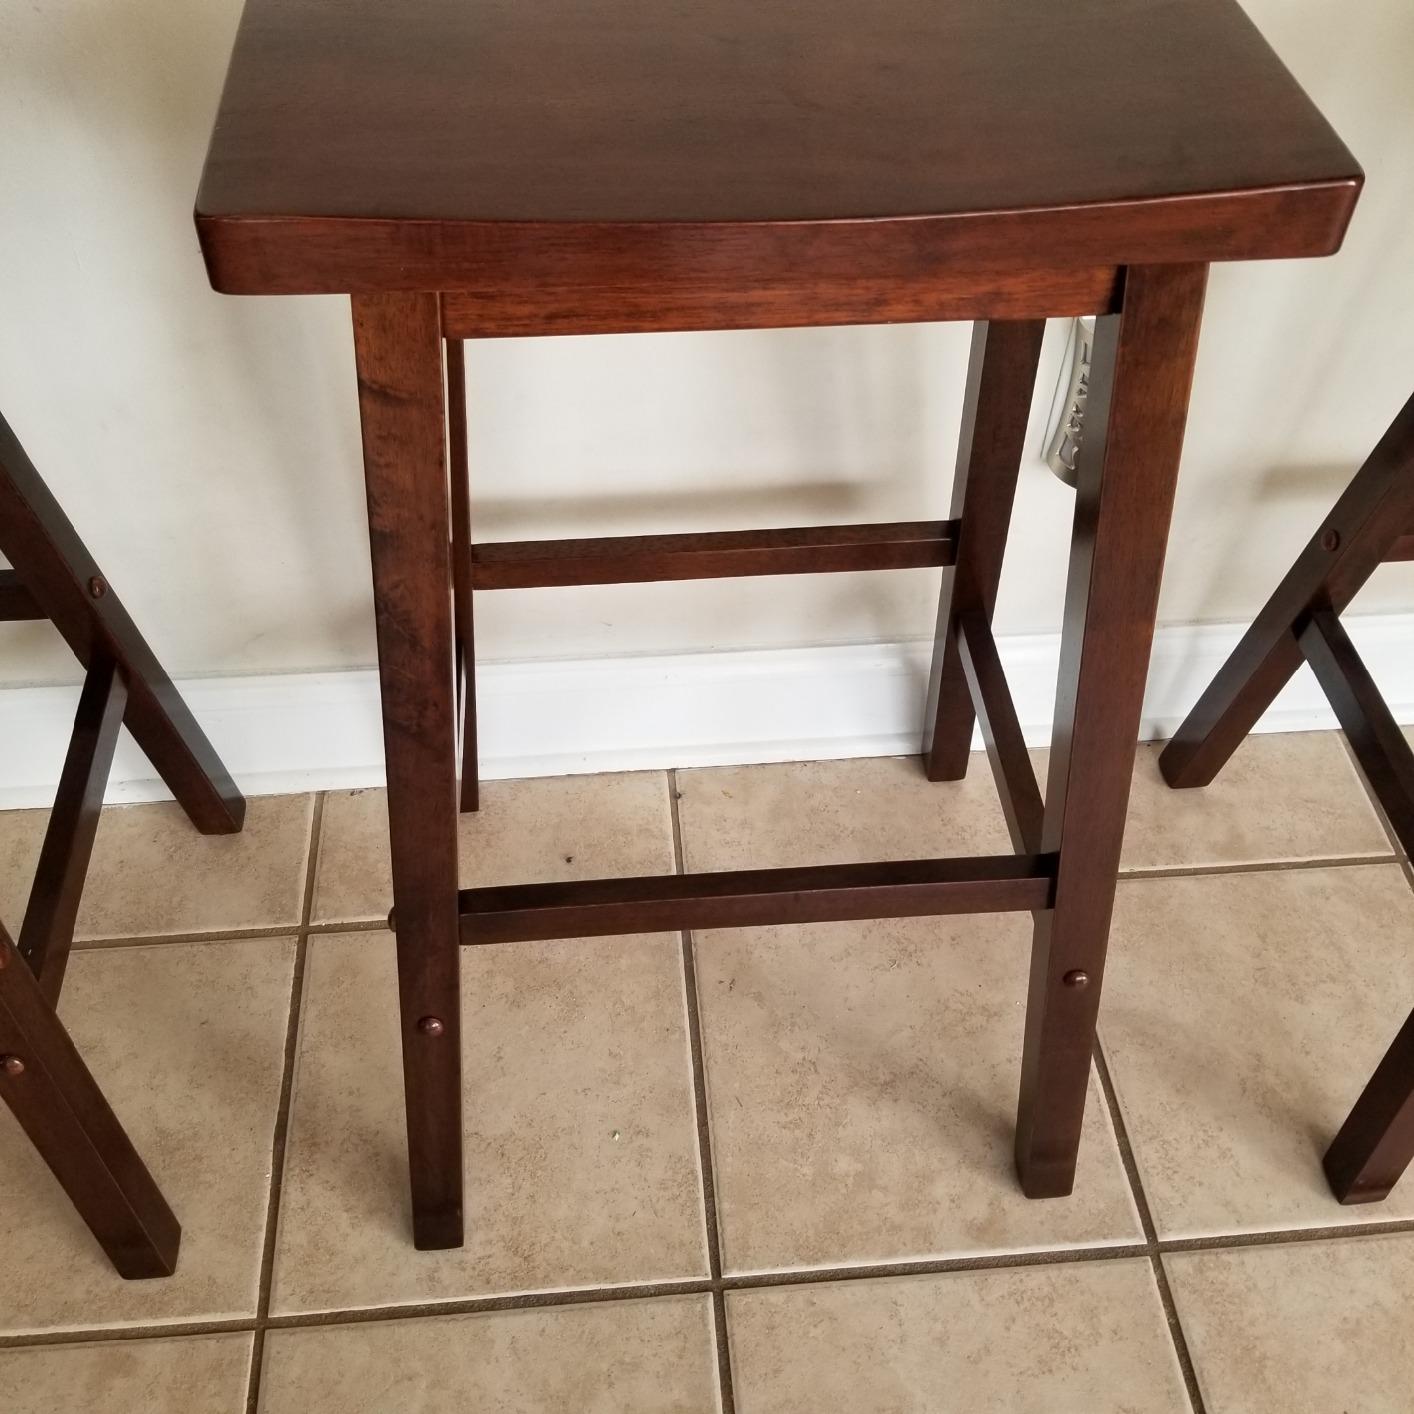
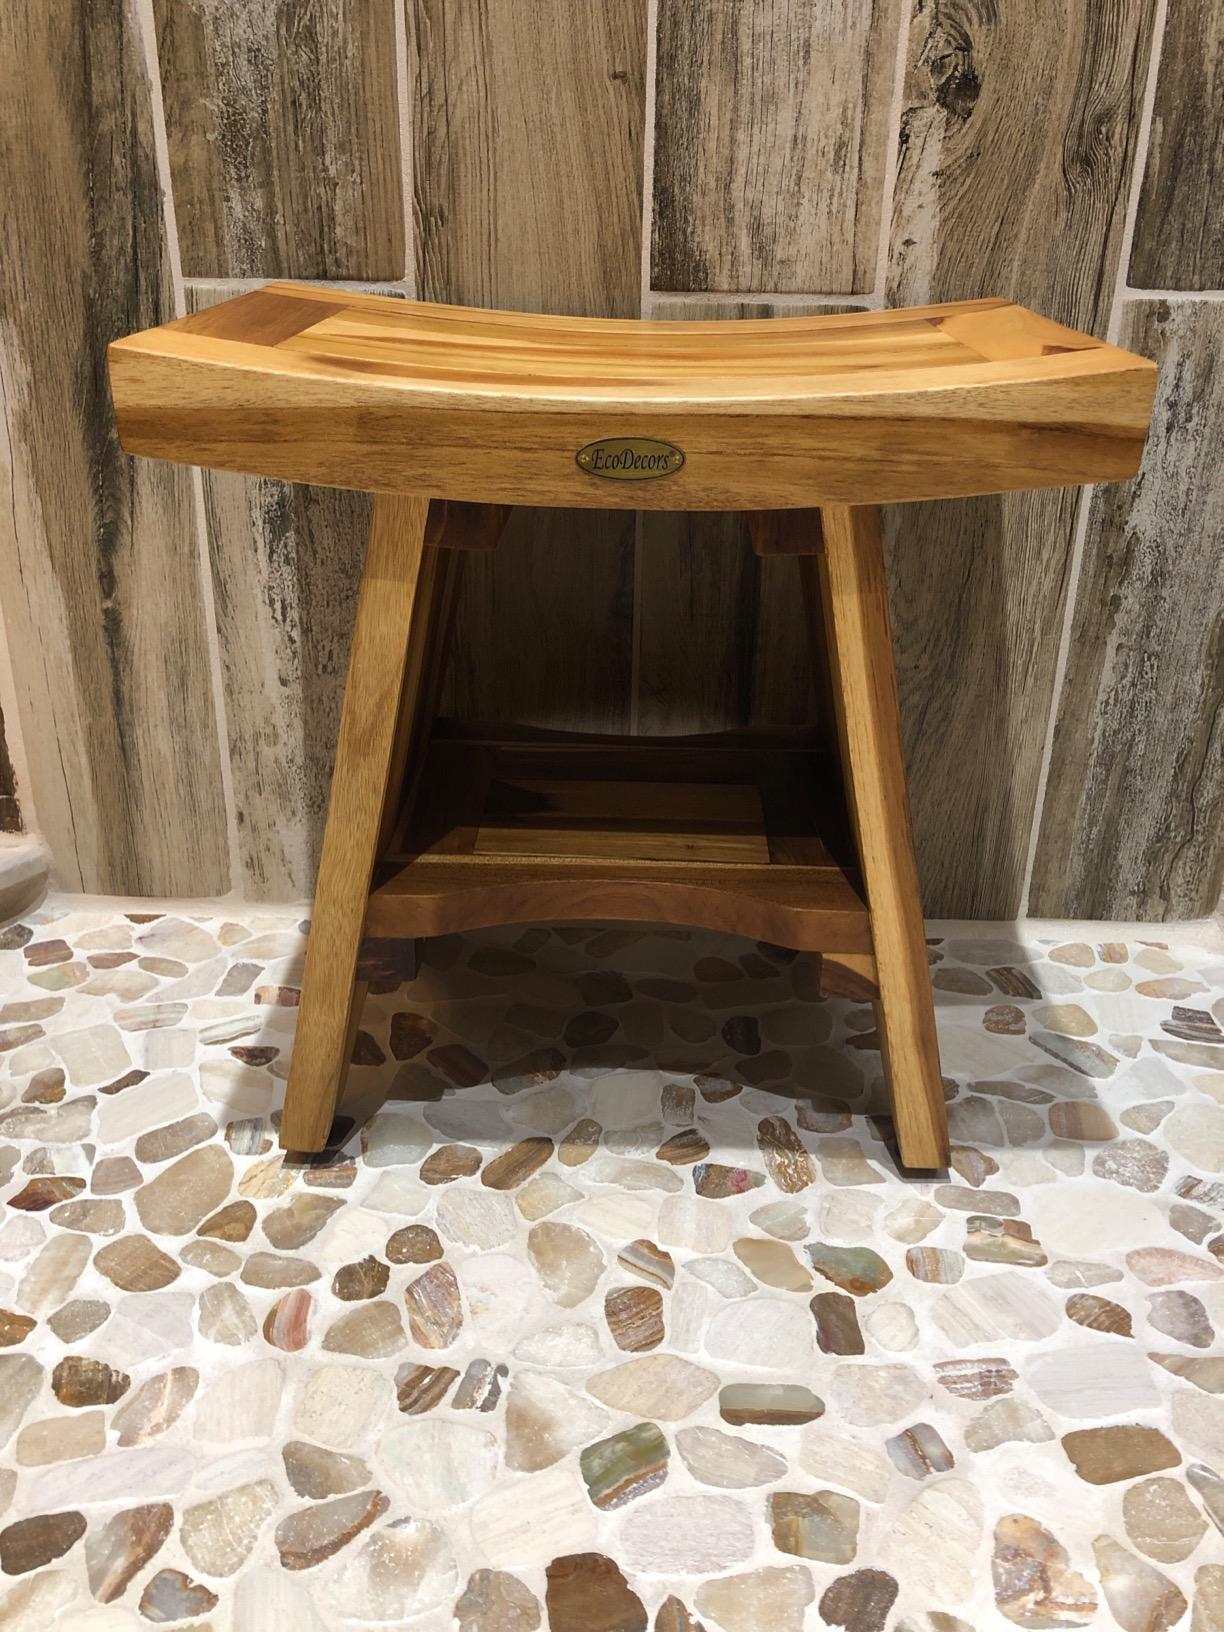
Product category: stool
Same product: no